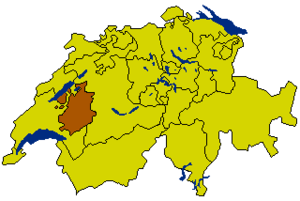
Le Service de la statistique du canton de Fribourg effectue les enquêtes statistiques prévues par la loi fédérale ou cantonale et informe le public des tendances p. ex. dans les domaines du développement démographique, de l'économie, de l'environnement, de l'éducation et des soins de santé. Il remplit les fonctions de statistique publique en coopération avec l'Office fédéral de la statistique. Le Service de la statistique du canton de Fribourg est appelé "Service de la statistique" depuis 2003 et est affilié au Département des affaires économiques. Il est situé dans la capitale, Fribourg.